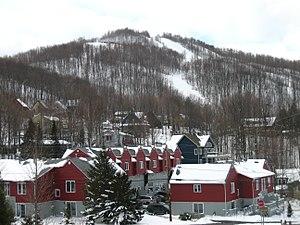
Les collines Montérégiennes, aussi appelées simplement les Montérégiennes, sont une série de dix collines alignées sur une distance d'environ 90 km dans les régions de Montréal, de la Montérégie et de l'Estrie, au sud-ouest du Québec.
Le mont Brome, plus connu sous le nom de Bromont, est une des neuf collines montérégiennes situées près de la ville de Montréal dans le sud-ouest du Québec.